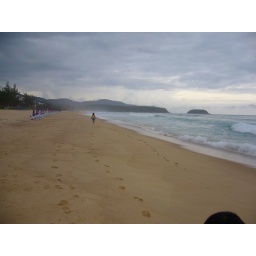
Footprints in the sand from an early morning walk on the beach in Phuket Thailand